River-class offshore patrol vessel

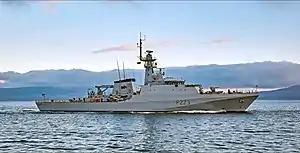
"Medway" during sea trials in 2018

On 6 November 2013 it was announced that the British Government had signed an Agreement in Principle to build three new offshore patrol vessels, based on the River-class design, at a fixed price of £348 million including spares and support for the Royal Navy. In August 2014, BAE Systems signed the contract to build the ships at their BAE Systems Maritime – Naval Ships shipyards in Glasgow on the River Clyde. The Ministry of Defence stated that the Batch 2 ships are capable of being used for constabulary duties such as "counter-terrorism, counter-piracy and anti-smuggling operations". According to BAE Systems, the vessels are designed to be deployed globally, conducting anti-piracy, counter-terrorism and anti-smuggling tasks currently conducted by frigates and destroyers. Steel was cut on 10 October 2014 and the class started entering service from 2017, with the last being delivered in August 2020. The ships are built at the BAE Systems Govan shipyard, then transferred to the BAE Systems Scotstoun shipyard for fitting out.